Sinking of SS Princess Alice

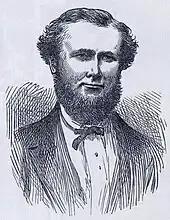
Captain William R. H. Grinstead, the master of "Princess Alice", who died in the collision

The water was also polluted by the untreated output from Beckton Gas Works, and several local chemical factories. Adding to the foulness of the water, a fire in Thames Street earlier that day had resulted in oil and petroleum entering the river.